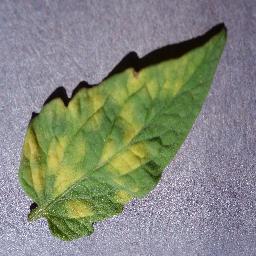
Label: Tomato___Leaf_Mold